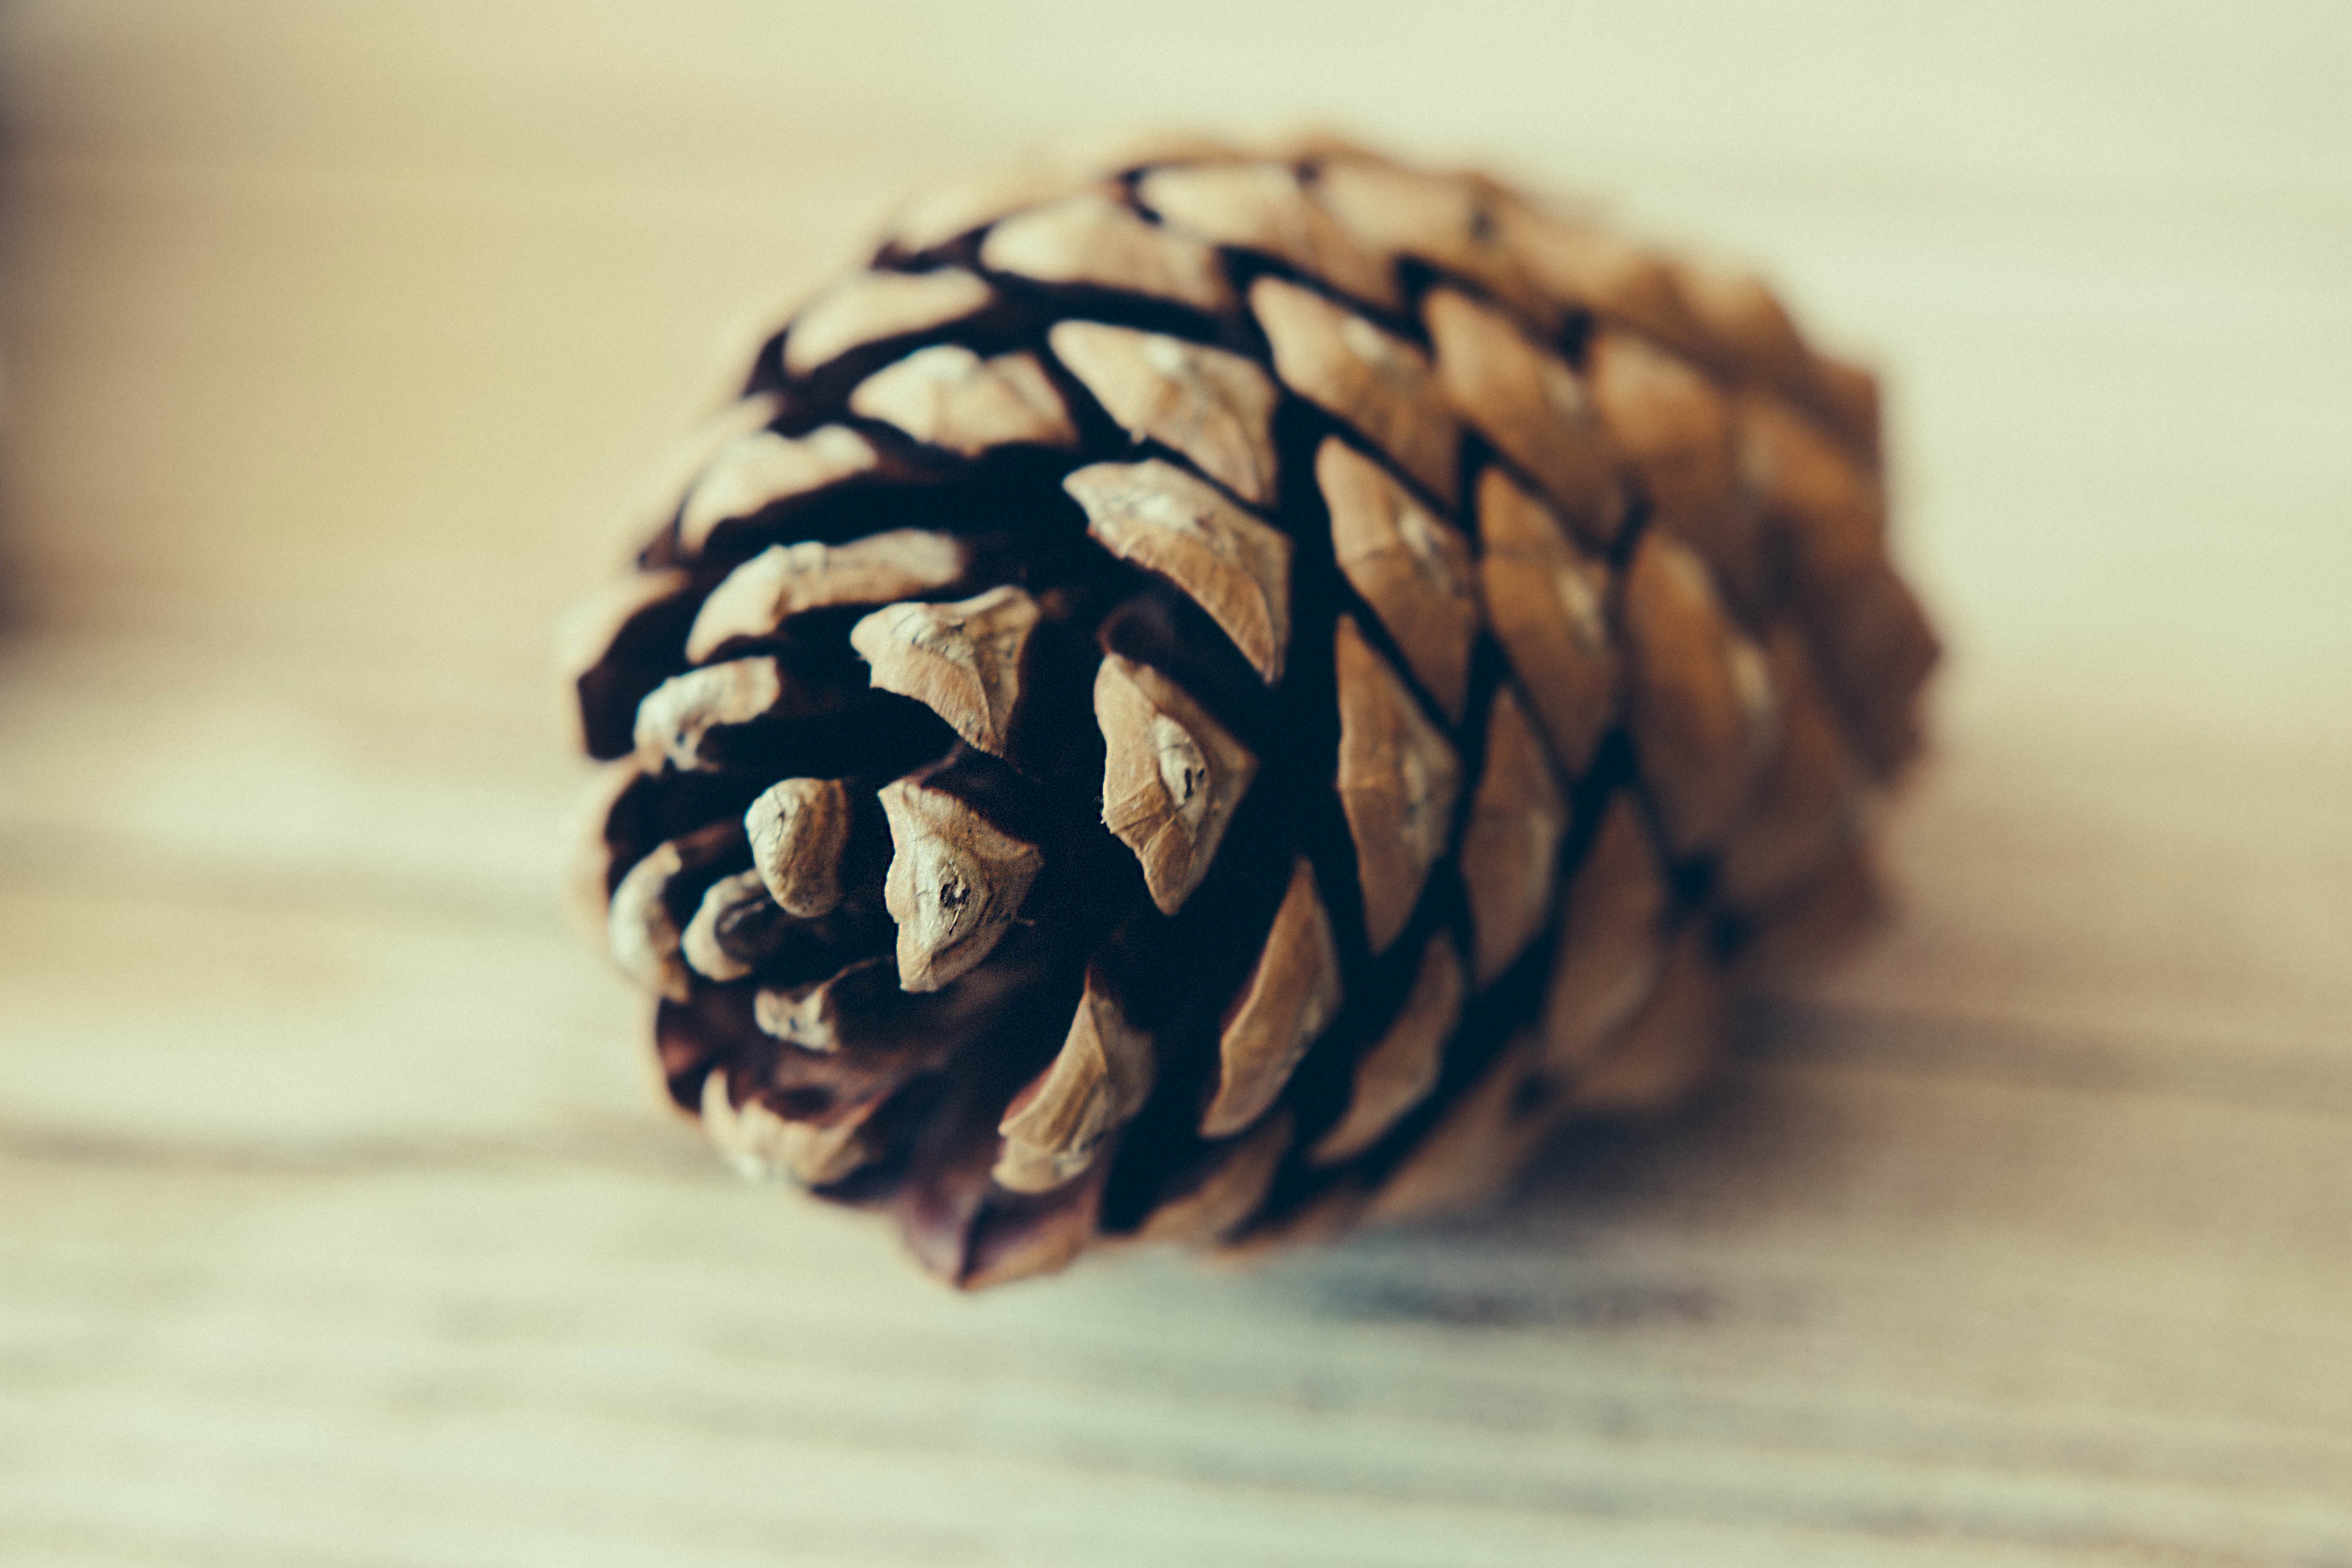
hand, tree, branch, plant, wood, leaf, flower, food, produce, close up, organ, carving, macro photography, conifer cone